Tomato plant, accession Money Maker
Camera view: horizontal (90 deg, fisheye); turntable rotation: 150 degrees
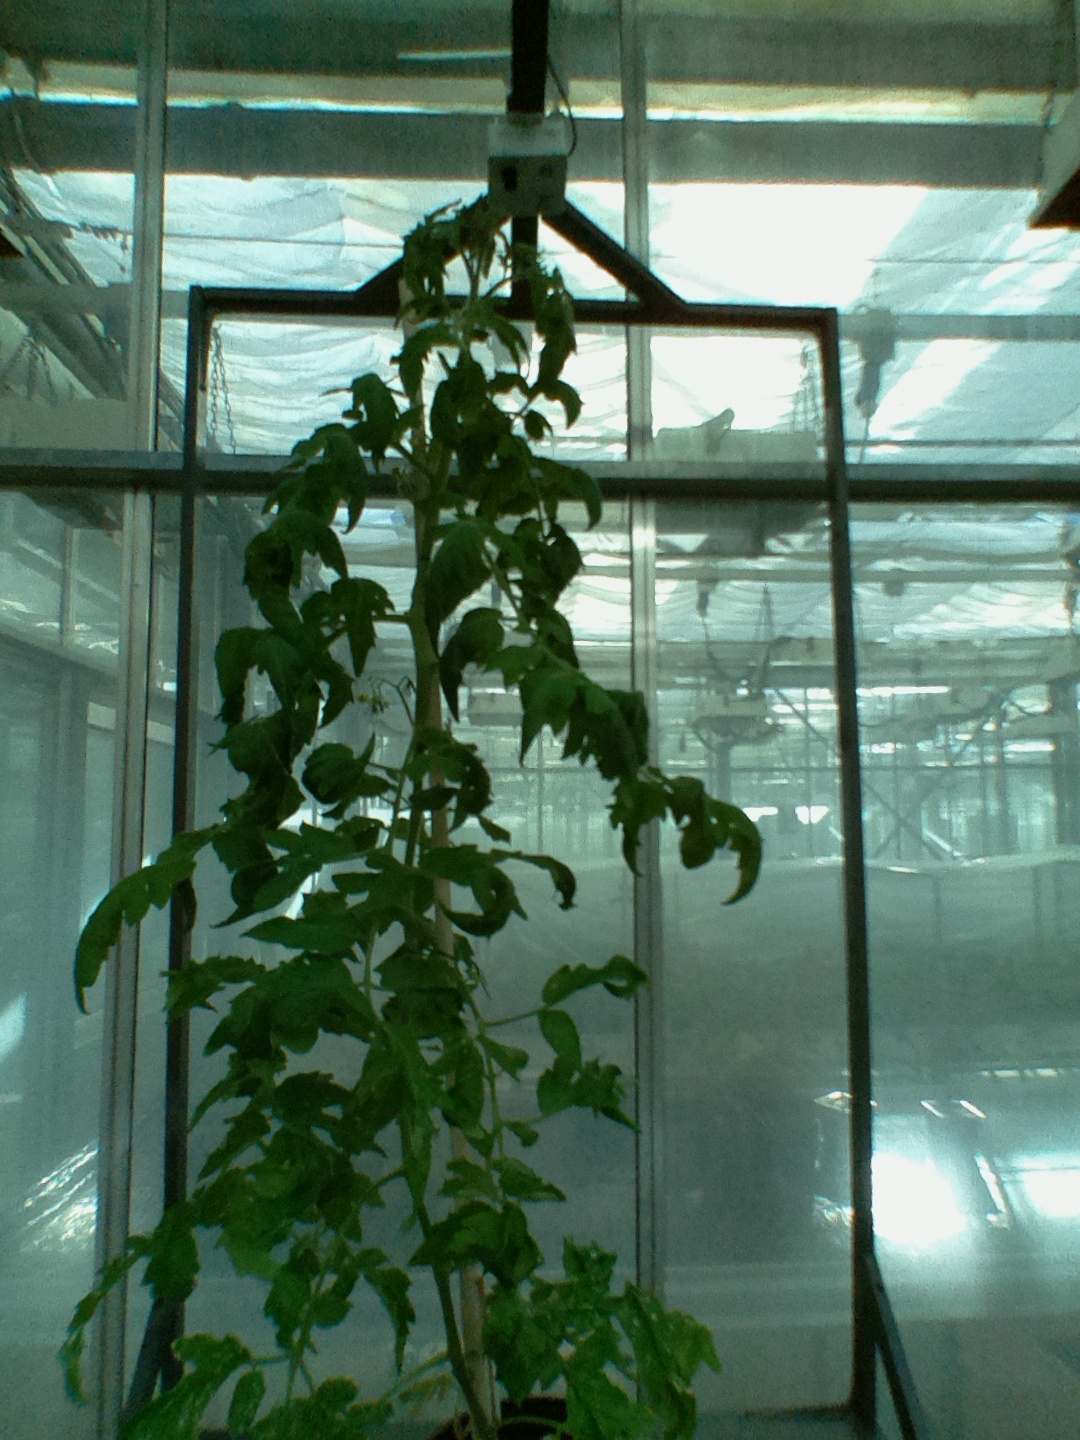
BBCH growth stage 66: Full flowering, 60%-70% of flowers open, more petals falling